Unienville

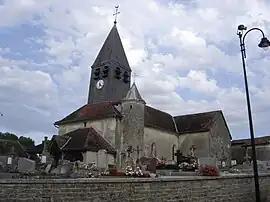
The church in Unienville

Unienville is a commune in the Aube department in north-central France.